Naagdev

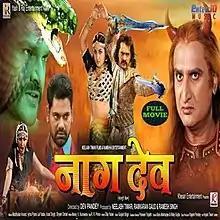

Naagdev is a 2018 Indian, Bhojpuri language action- drama film directed by Dev Pandey and produced by Neelabh Tiwari, Ram Karan Gaud and Ramesh Singh under banner of "Rambha Entertainment" and "Neelabh Tiwari Films". Starring Khesari Lal Yadav in the lead role and Kajal Raghwani in an opposite role. Awadhesh Mishra, Dev Singh, Ritu Pandey, Vinod Mishra, Anoop Arora, Samarth Chaturvedi, J Neelam, Maya Yadav, Reena Rani, Prakash Jais, Sanjay Mahanand, Priya Sharma, Rohit Singh "Matru" and Sweety Singh play supporting roles, this film was first to introduce Vfx in Bhojpuri cinema.